NXT Halloween Havoc (2023)

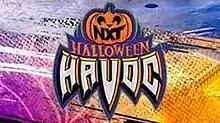
Promotional poster

The 2023 NXT: Halloween Havoc was a two-part professional wrestling television special produced by WWE. It was the fourth annual Halloween Havoc held for the promotion's developmental brand NXT, and the 16th Halloween Havoc event overall. The two-night event took place on October 24 and 31, 2023, at the WWE Performance Center in Orlando, Florida and aired as special episodes of "NXT" on the USA Network. SmackDown wrestlers Shotzi and Scarlett served as the hosts of the event, marking Shotzi's third time hosting the show, after 2020 and 2022.